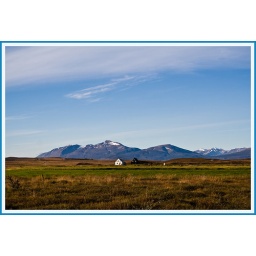
One of the oldest houses in North Iceland..the black one